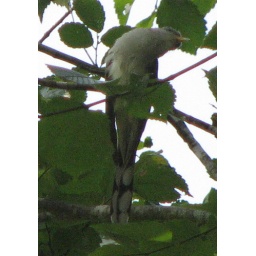
Yellow-billed Cuckoo in tree above bb box 080307